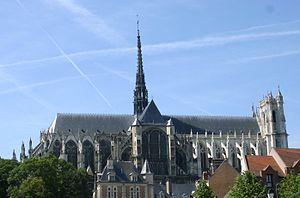
La cathédrale Notre-Dame d'Amiens est une église catholique située à Amiens dans le département français de la Somme en région Hauts-de-France.